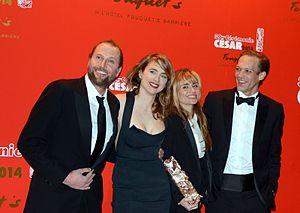
L'équipe du film ""Suzanne""
Suzanne est un film dramatique français de Katell Quillévéré sorti en 2013.